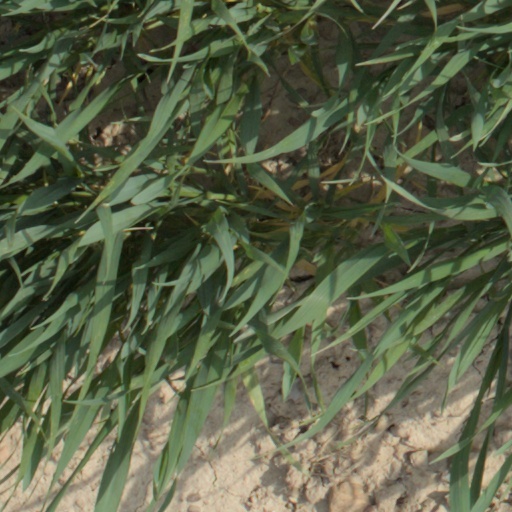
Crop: wheat